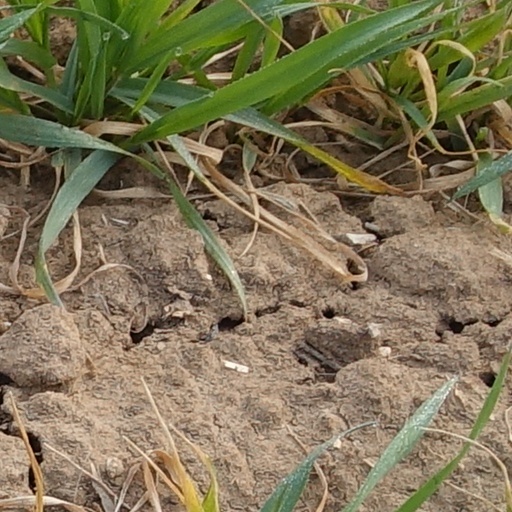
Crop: wheat